Japanese beetle

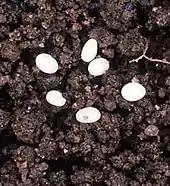
A typical cluster of Japanese beetle eggs

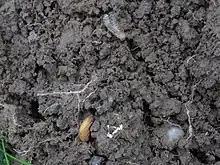
A Japanese beetle pupa shortly after moulting

Eggs are laid individually or in small clusters near the soil surface. Within approximately two weeks, the ova hatch, then the larvae feed on fine roots and other organic material. As the larvae mature, they become c-shaped grubs, which consume progressively coarser roots and may do economic damage to pasture and turf at this time.